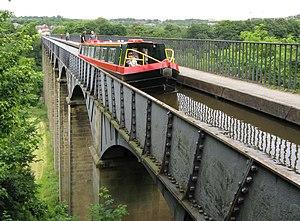
Le pont-canal de Pontcysyllte est un pont-canal imaginé et construit par les ingénieurs Thomas Telford et William Jessop. Il porte le Canal de Llangollen, qui franchit notamment la vallée de la Dee, au Pays de Galles. Il a été ouvert en 1805.